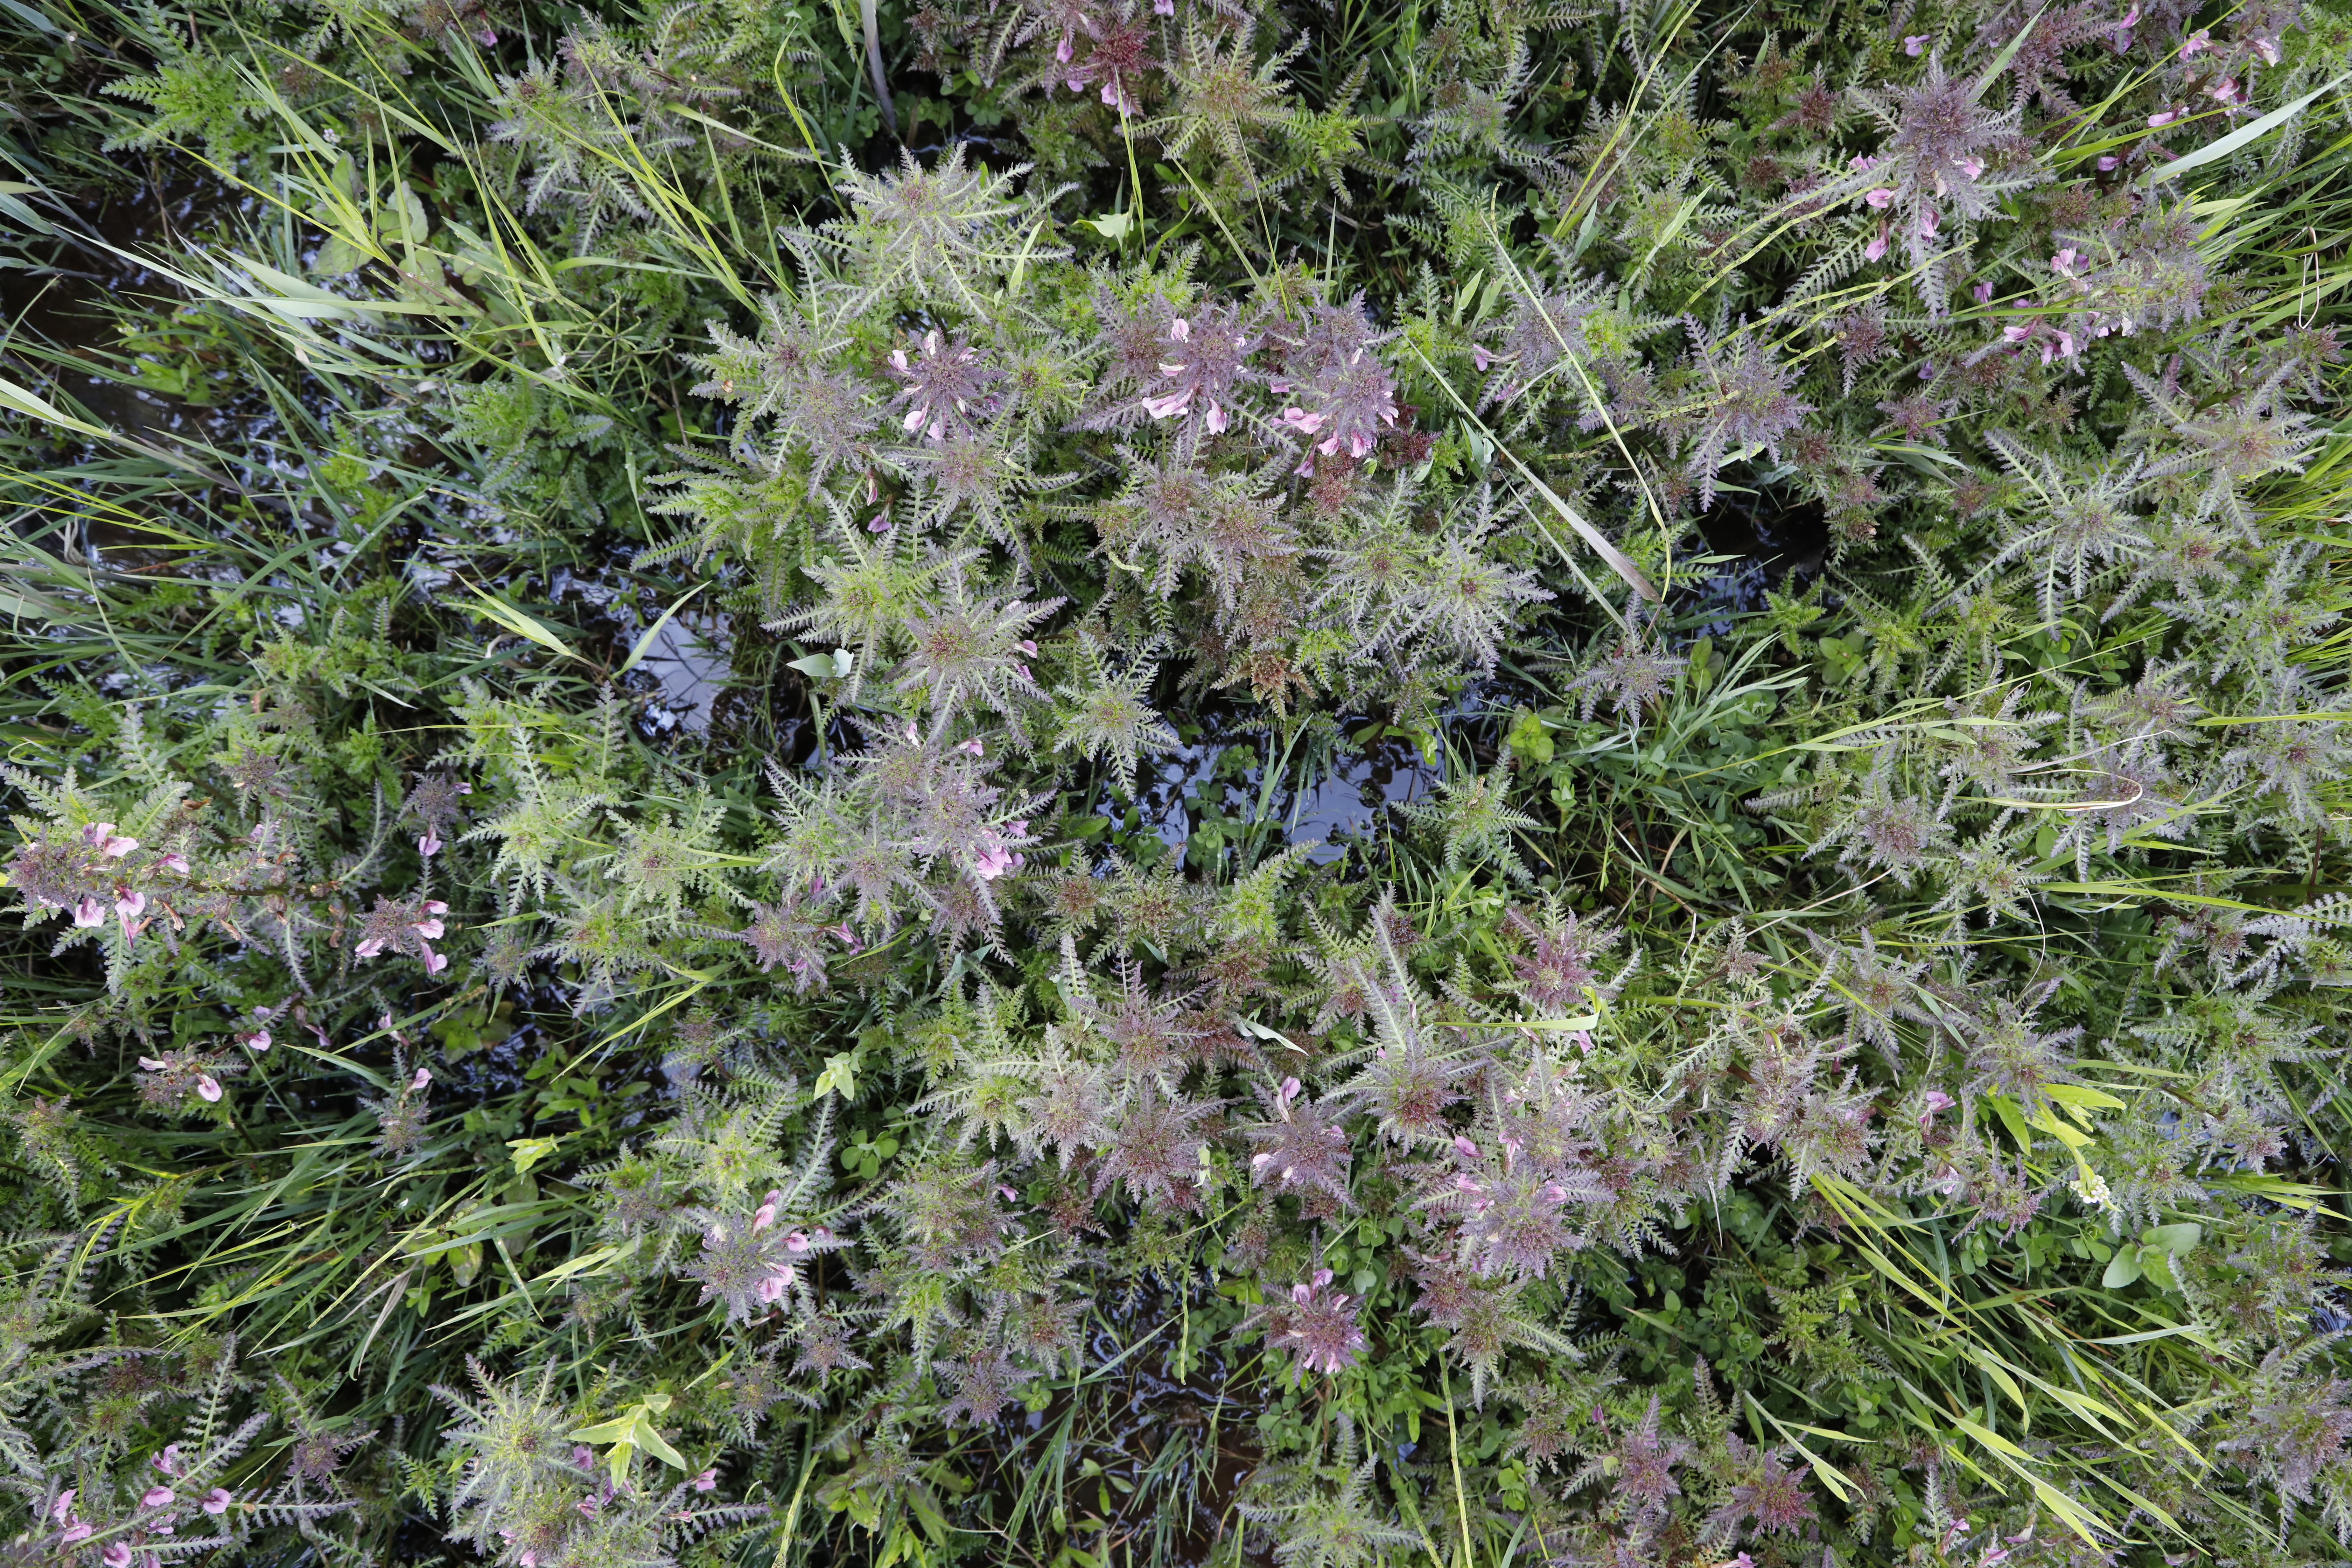
Plant species: Pedicularis palustris